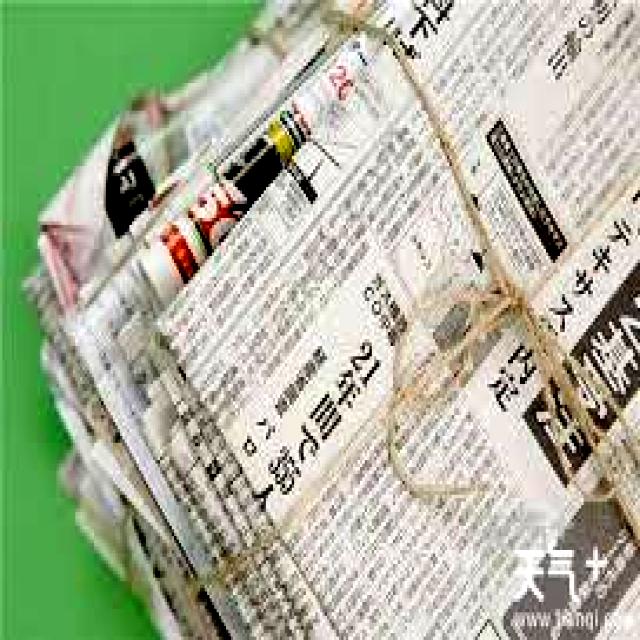
Label: Paper